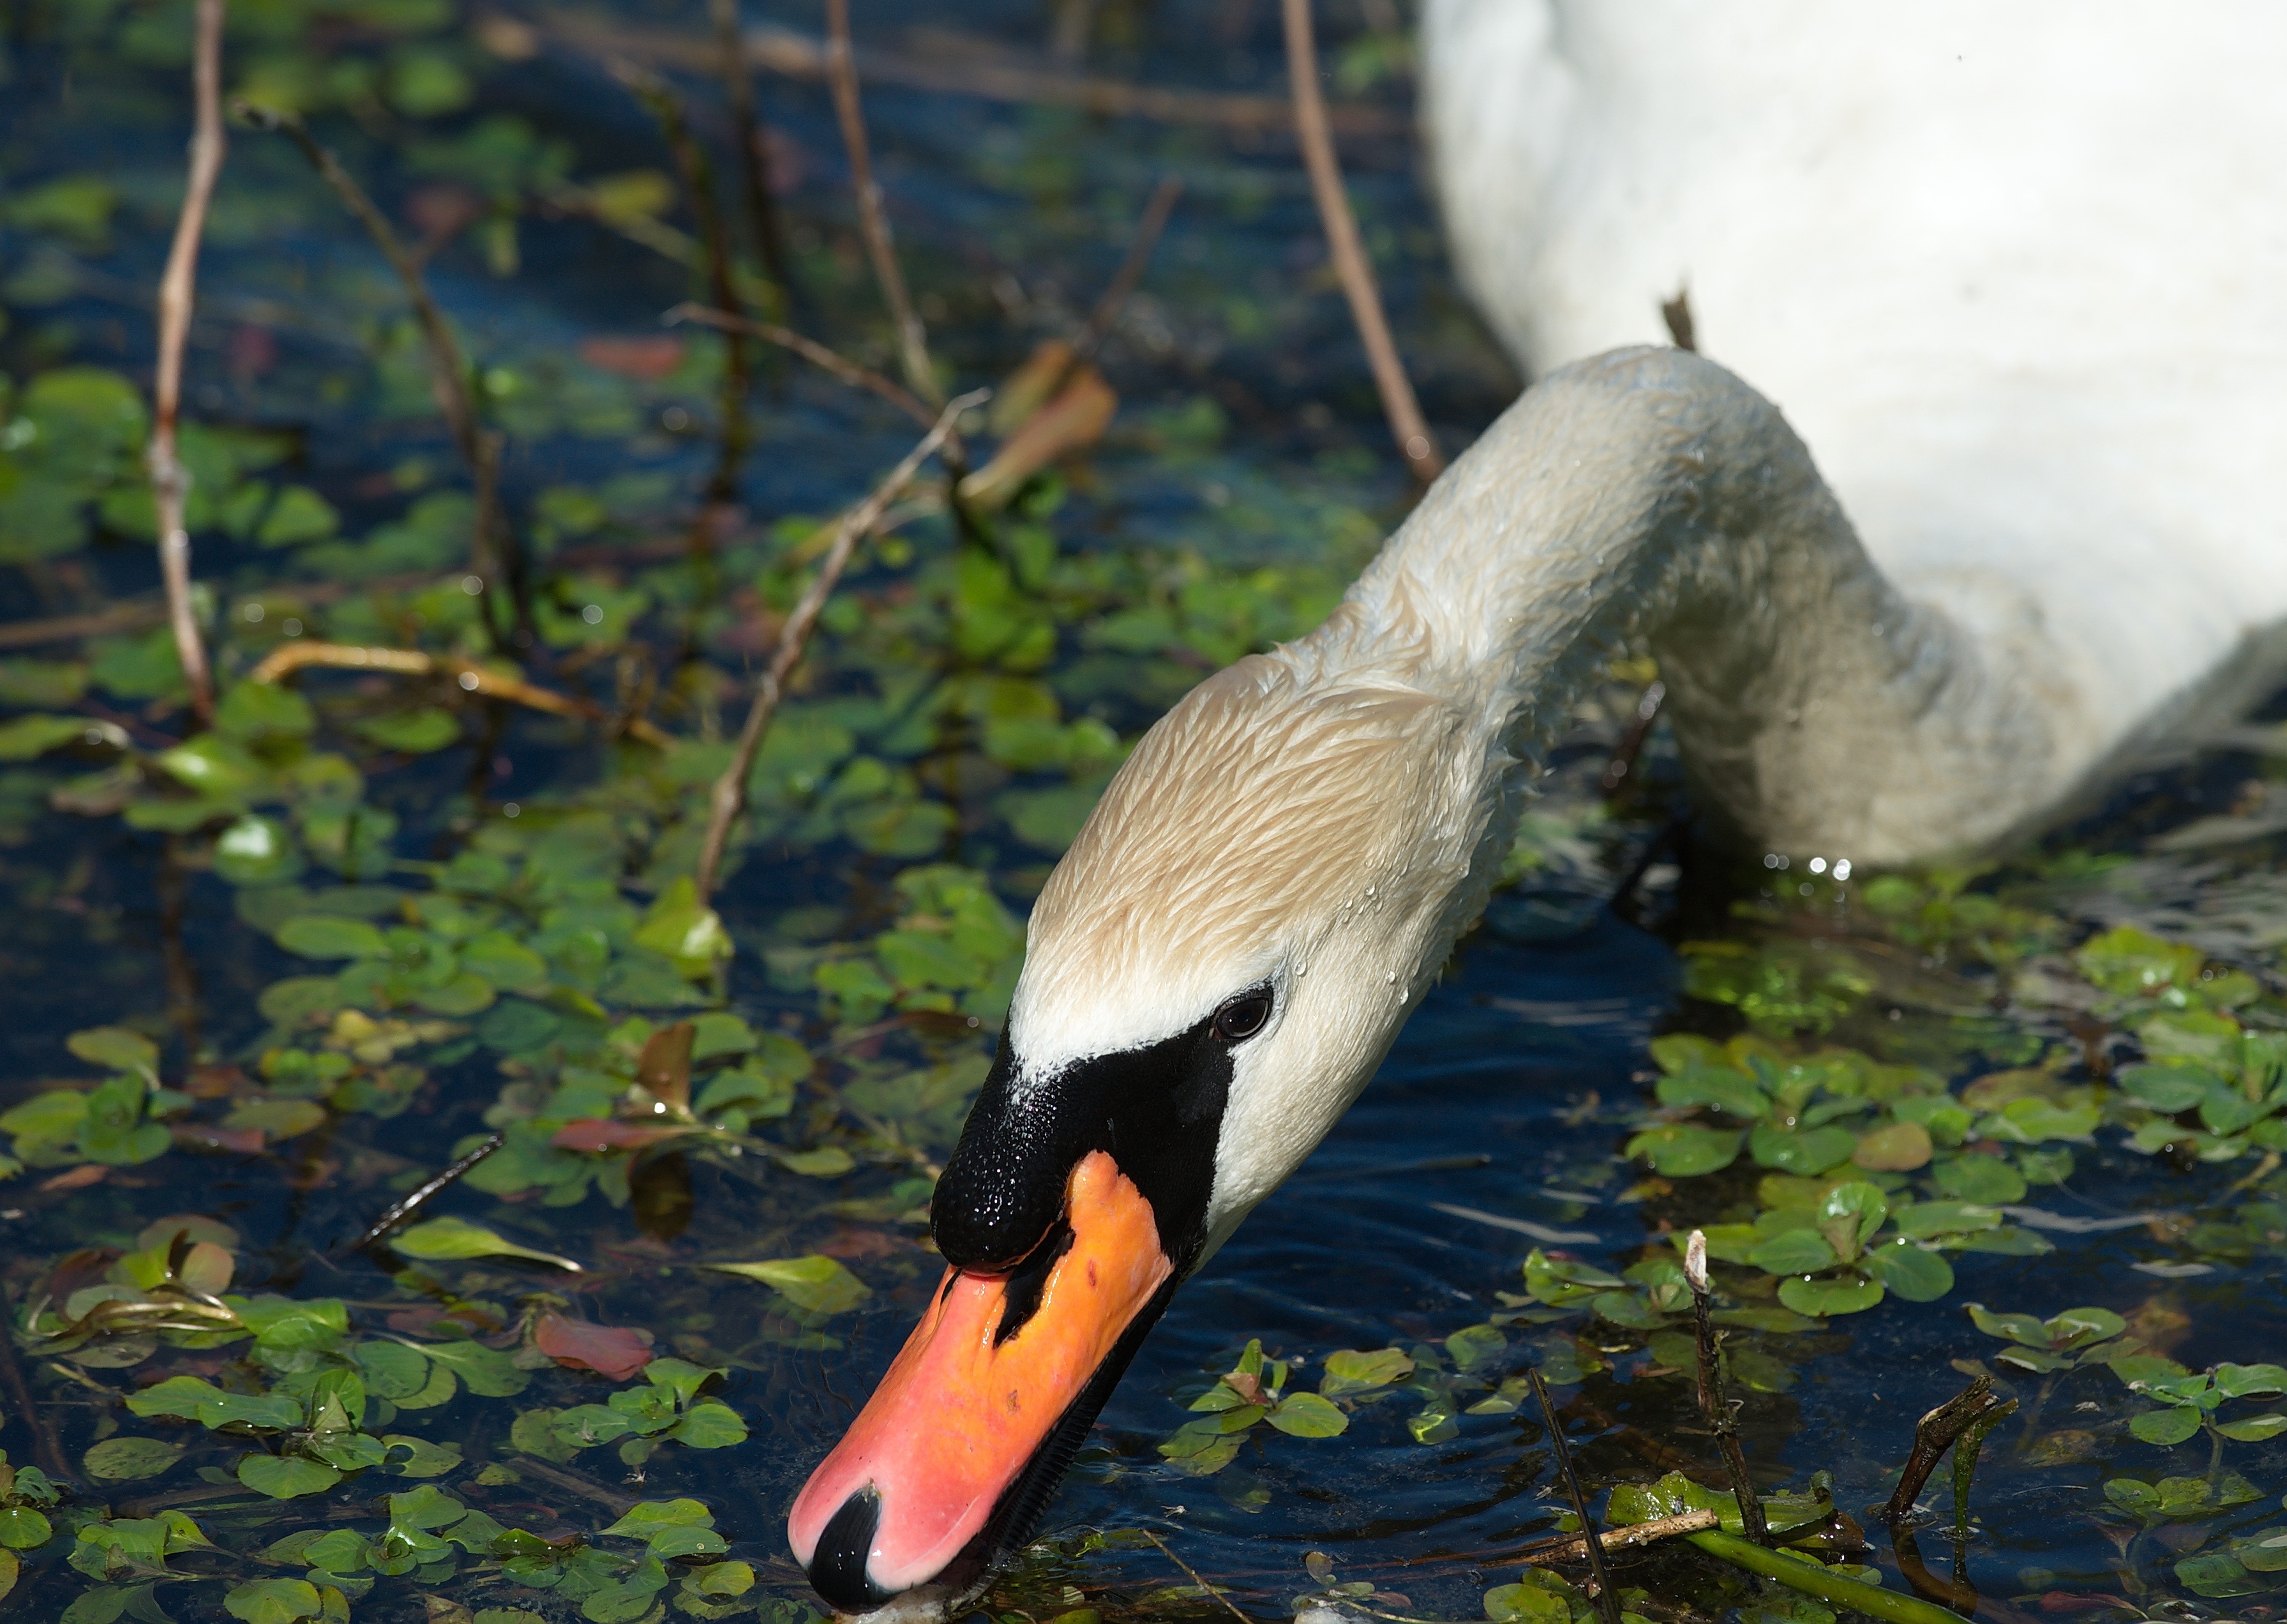
nature, bird, white, pond, wildlife, beak, fauna, swan, duck, vertebrate, beauty, waterfowl, water bird, charm, ducks geese and swans